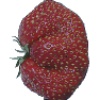
Label: strawberry_wedge